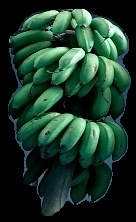
Variety: rasbale
Grade: grade2